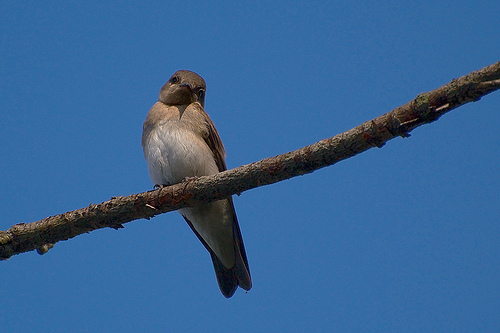
a medium bird with multi grey hues and a black beak.
this bird is predominantly grey in its color, but also has a light brown breast.
this bird has a light gray belly and breast with a darker gray crown and wing.
the bird is a sandy grey color, with a brownish back and head.
a bird on a branch that is blue looking and has some shades of lighter blue as well.
this bird has wings that are brown and has a white belly
this bird has a grey chest, brown coverts, and a brown crown.
the small bird has a brown breast and a grey belly.
this bird is grey with black and has a very short beak.
a small bird with a white belly and a short beak.
Species: Bank Swallow